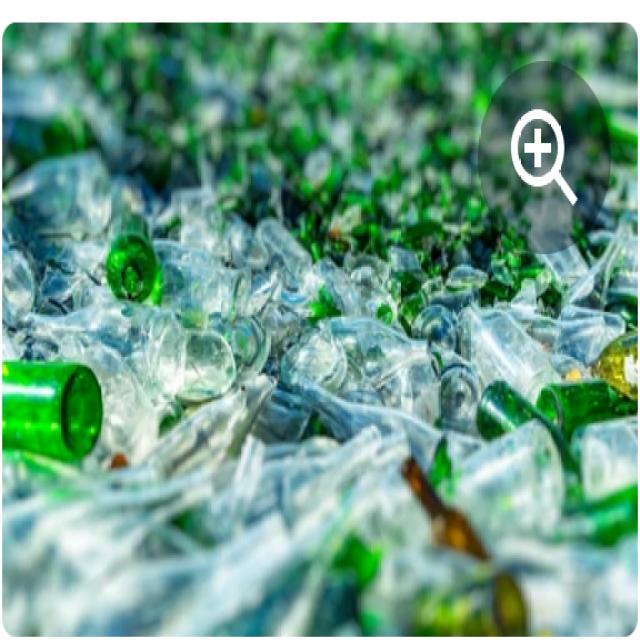
Label: Glass